Pearled treerunner

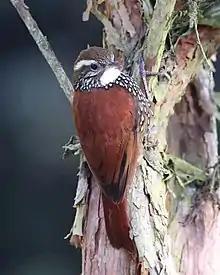
Pearled treerunner "M. s. perlatus" in Yanacocha, Ecuador

The pearled treerunner is long and weighs . The sexes have the same plumage. Adults of the nominate subspecies have a well-defined yellowish buff supercilium that extends to the nape, a dull reddish brown line behind the eye, dull yellowish buff and dark brown ear coverts, and a dark brown moustacial area with tiny whitish spots that become streaks to the rear. Their forehead is dark brownish with pale rufous streaks and their crown dark reddish brown. Their collar is dull rufescent brown with black-outlined yellowish buff streaks. Their back, rump, and uppertail coverts are bright reddish brown. Their wing coverts are bright reddish brown, their primary coverts dark fuscous brown, and their flight feathers darker fuscous brown with rufescent edges. Their tail is bright reddish brown; the ends of the tail feathers lack barbs, giving a spiny appearance. Their throat is bright buff-yellow. Their breast and belly have a rufescent background. Their upper breast is dense with oval yellowish spots that have dark browish outlines; the spots become stretched out and less distinct by the lower breast and continue onto the belly. Their flanks are darker rufescent than the belly, with longer spots, and their undertail coverts are rufescent brown with a few blackish-edged buff-yellowish streaks. Their iris is brown to dark brown, their maxilla black to gray, their mandible whitish horn to purplish pink (sometimes with a dark tip), and their legs and feet brownish gray to dark brown. Juveniles have dusky tips on their throat feathers and a less regular pattern on their breast than adults.